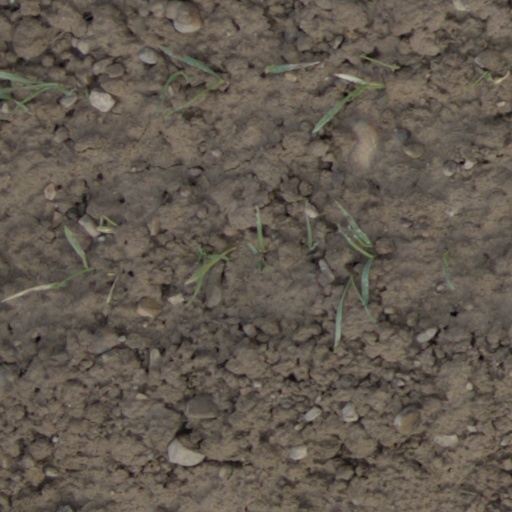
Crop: wheat